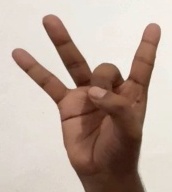
ASL sign: 8